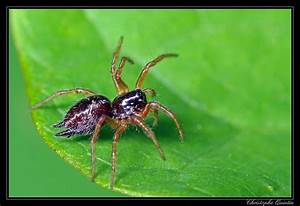
Label: ragno